Kira Walkenhorst

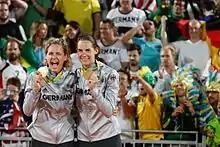
Gold Medal Rio Olympics 2016

Kira Walkenhorst participated in the 2016 summer Olympics in Rio together with her teammate Laura Ludwig. They won the gold medal in the final match against the Brazilian duo Ágatha Bednarczuk and Bárbara Seixas in straight sets of 21–18, 21-14 following their victory against the Brazilian duo Larissa França and Talita Antunes in the semi-finals.